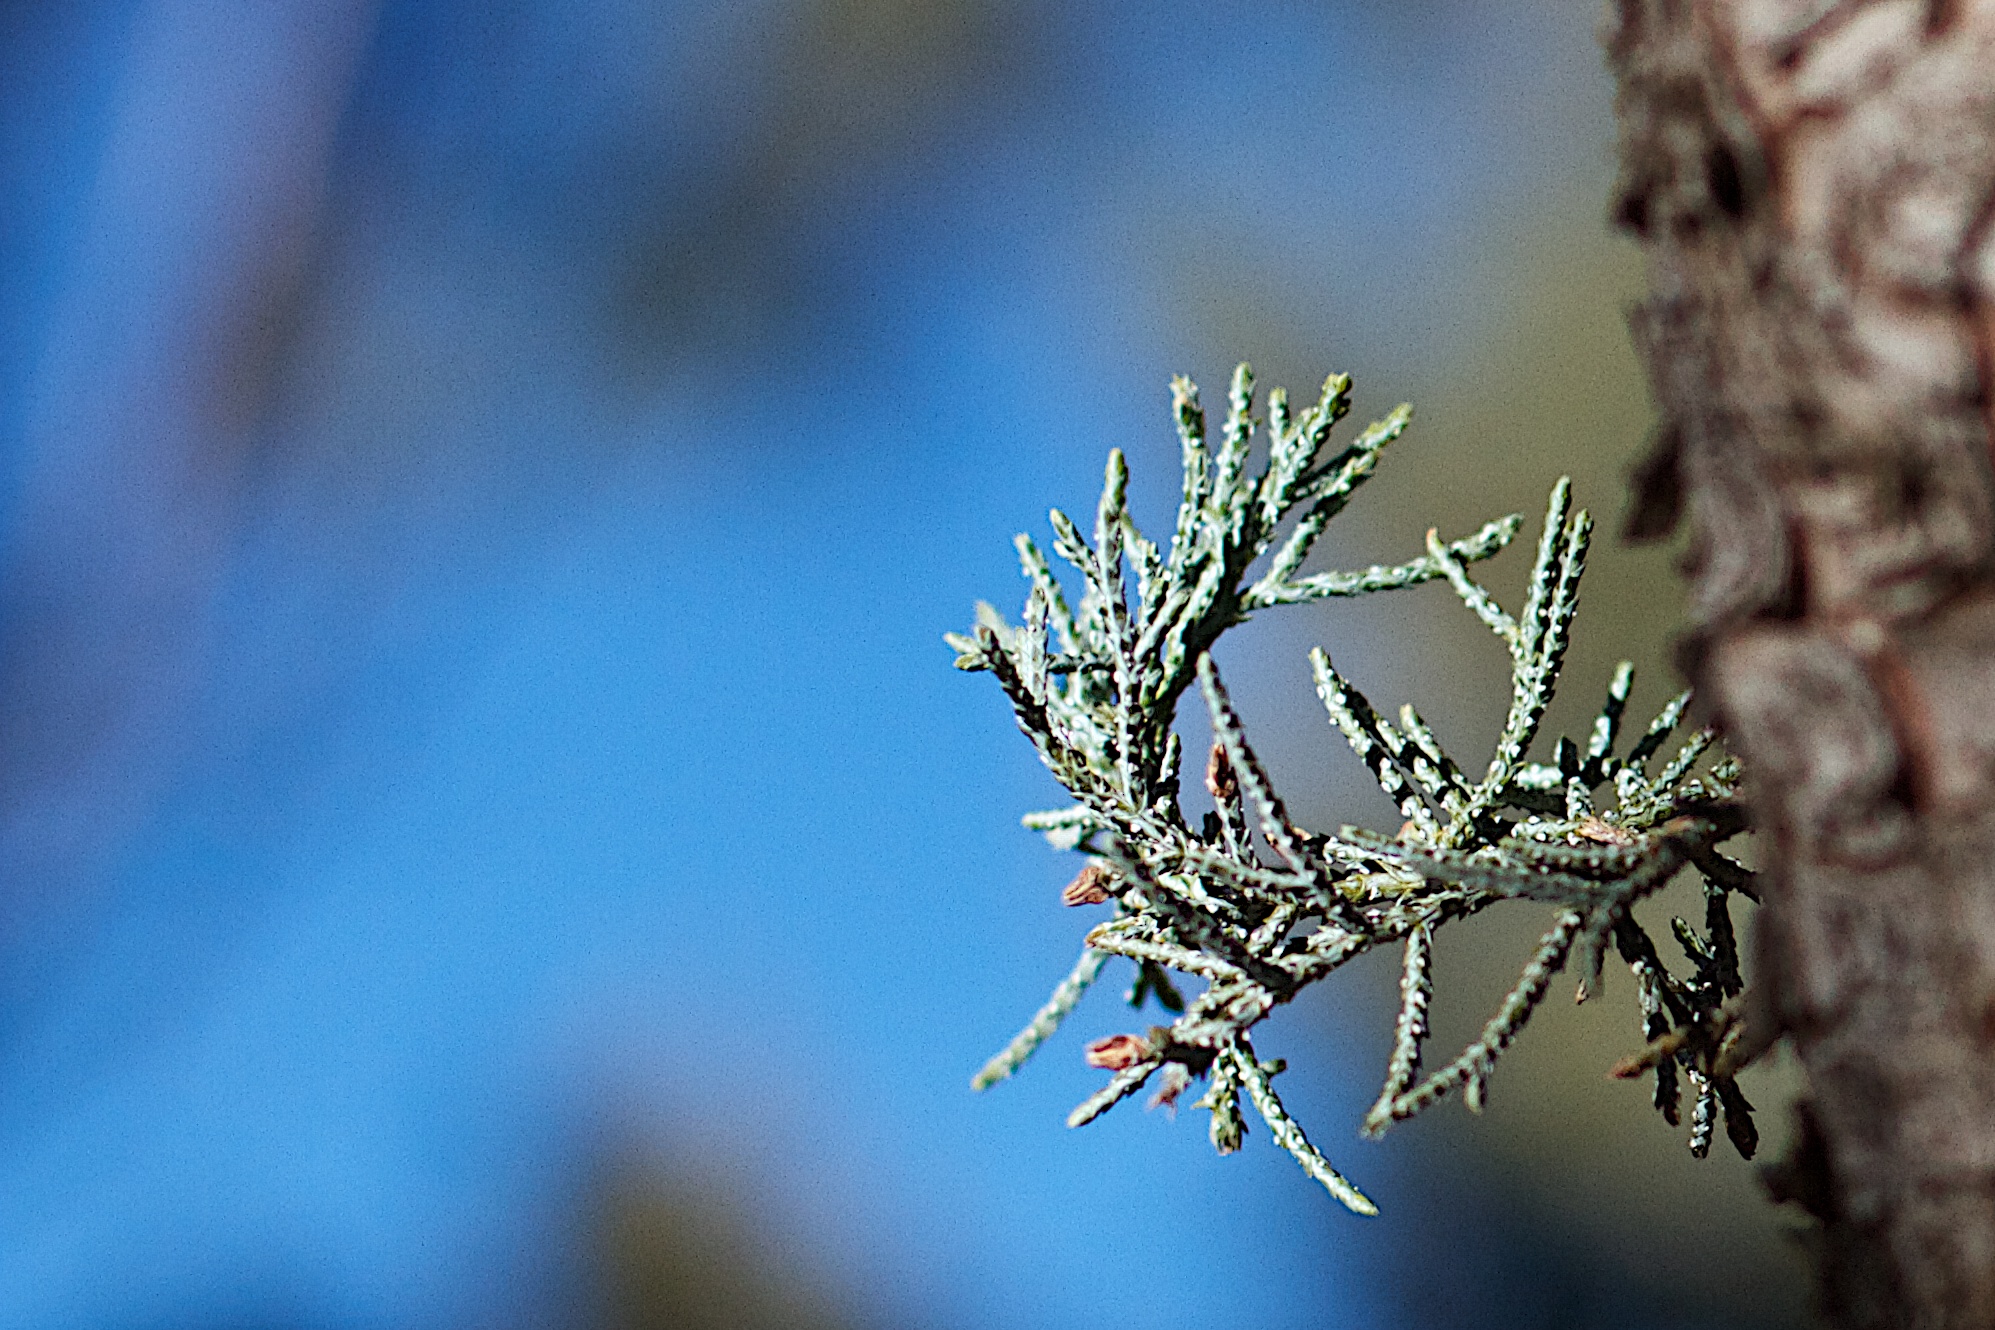
tree, nature, branch, blossom, winter, plant, photography, sunlight, leaf, flower, frost, spring, autumn, blue, flora, season, twig, close up, cool image, freezing, macro photography, woody plant